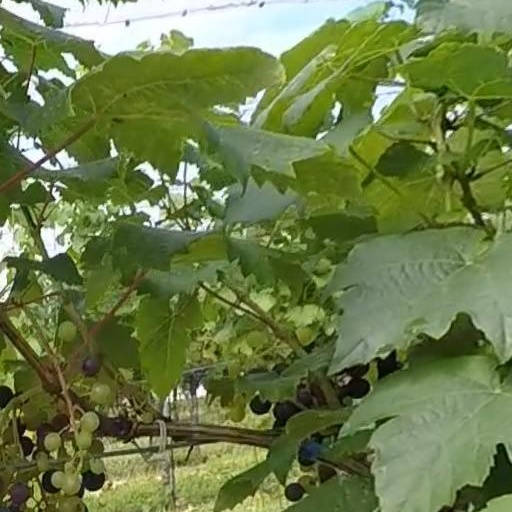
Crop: grape